Rosehill, London

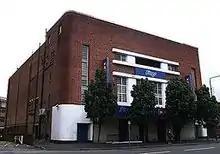
The Grade II listed art deco former Gaumont Cinema

Rosehill's small retail area contains a range of shops; there is a focus on food, in the form of both restaurants and supermarkets. The parade of shops known as "The Market" includes branches of Superdrug, KFC and Papa John's, while a Carphone Warehouse stands on its own in the southern block of flats. A Grade II listed Mecca Bingo hall stands adjacent to the northern block, and is a good surviving example of a 1930s art deco former cinema. The Market also includes a new Lidl supermarket.